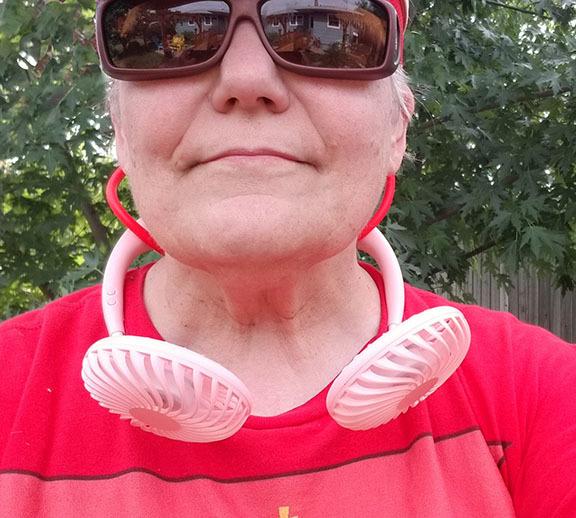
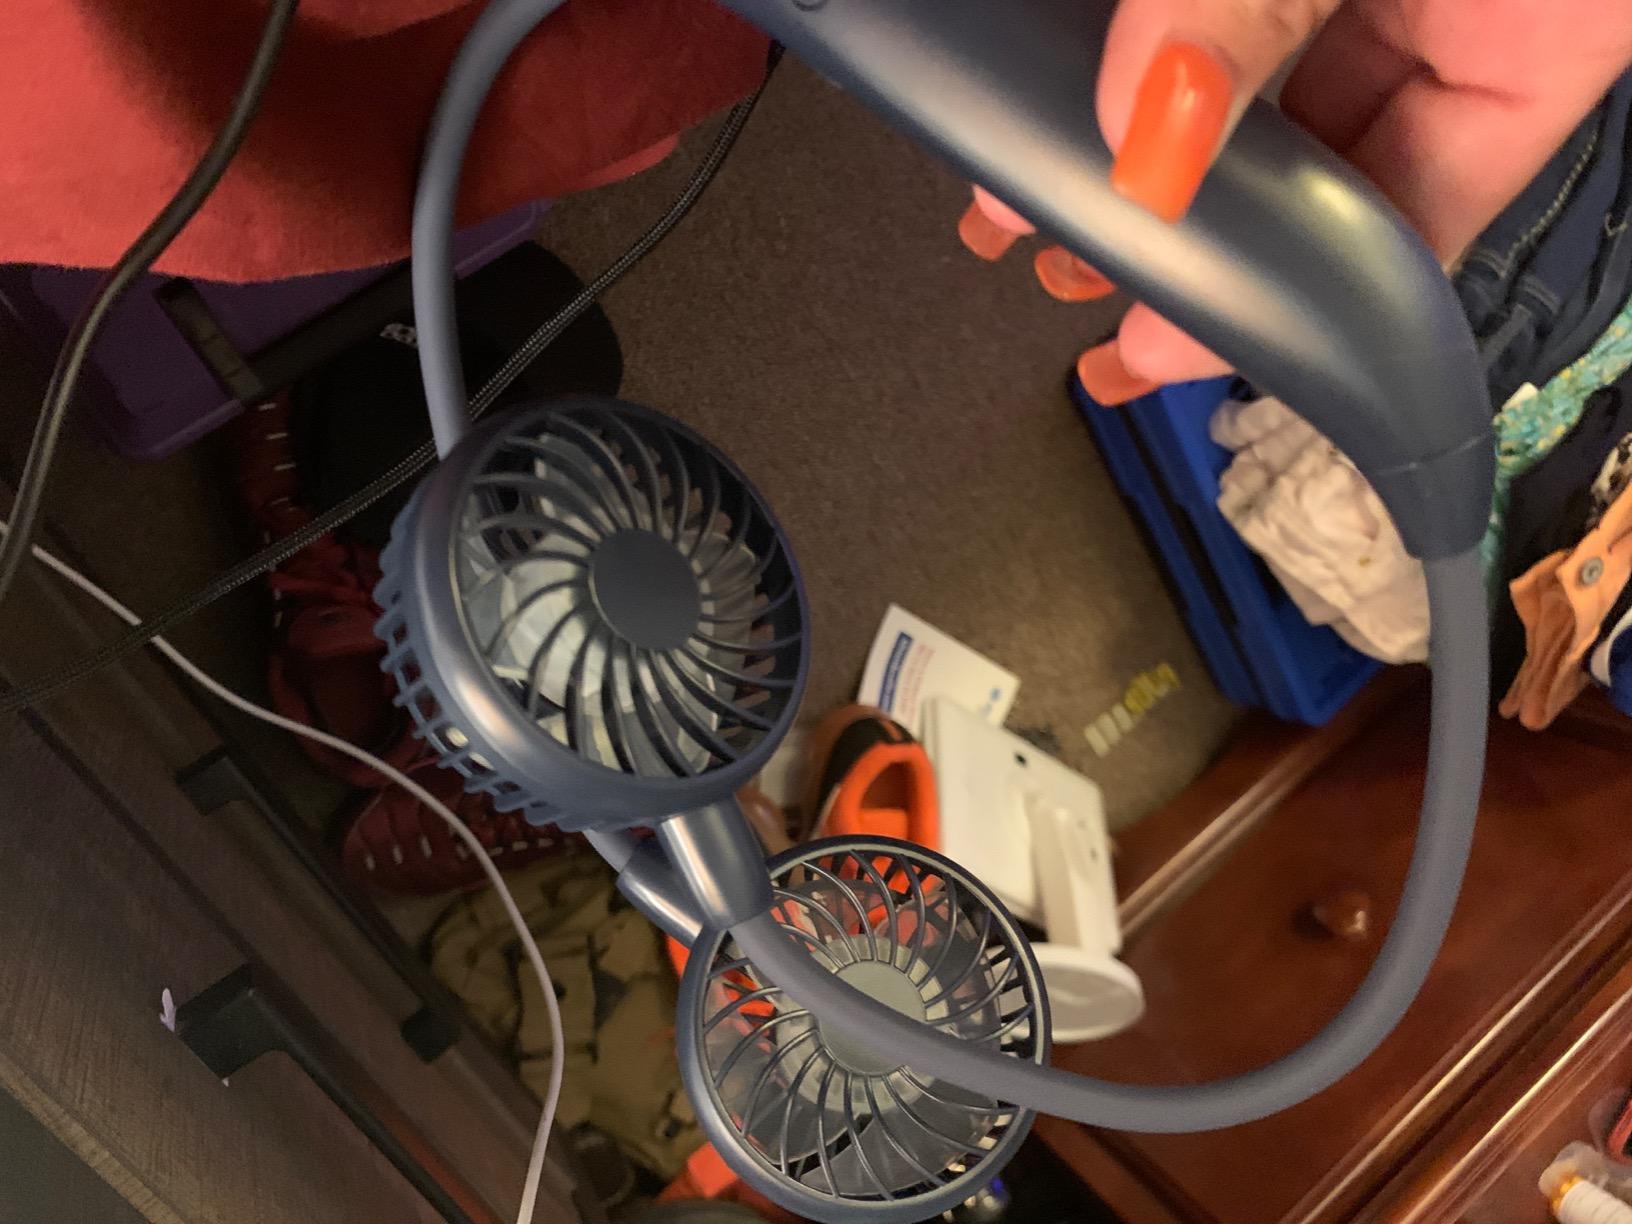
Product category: fan
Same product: no